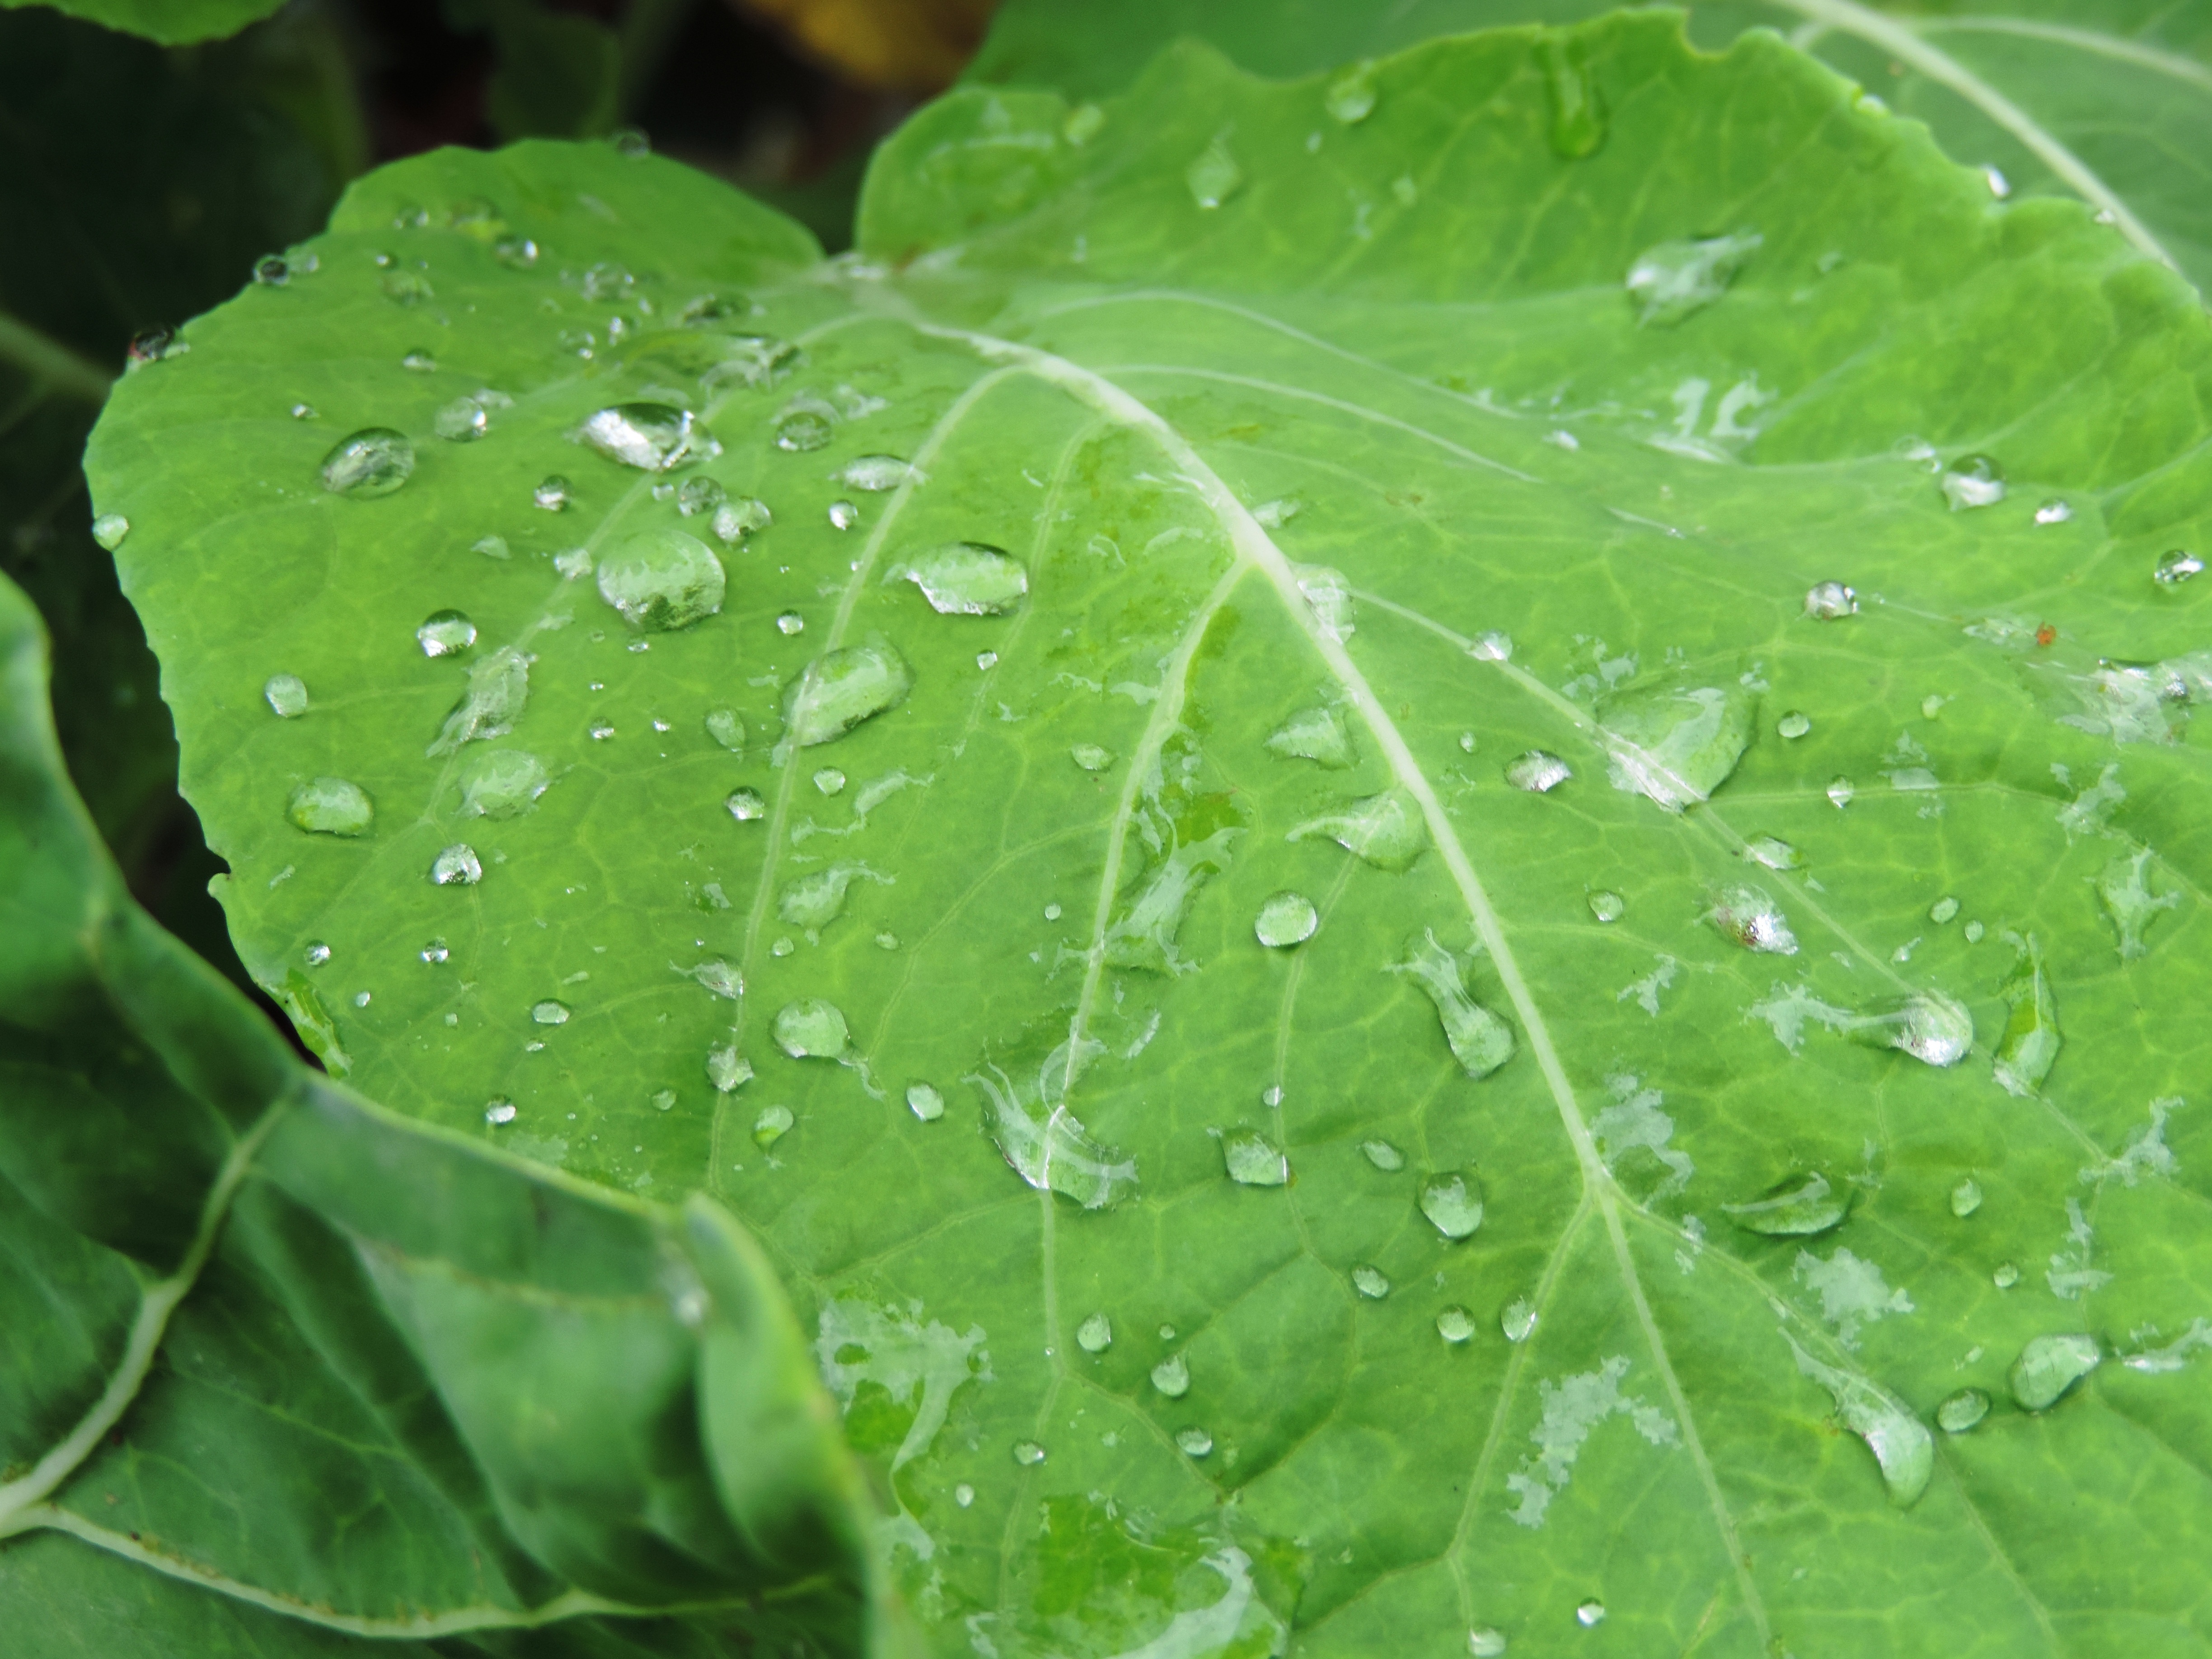
drop, dew, plant, leaf, flower, green, produce, botany, garden, flora, kale, close up, macro photography, flowering plant, annual plant, land plant, last straw